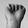
ASL letter: A